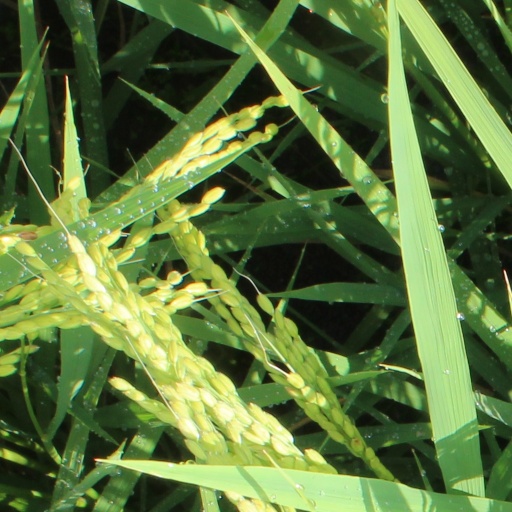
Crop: rice